Panzoult

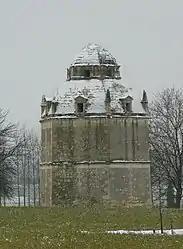
Dovecote

Panzoult is a commune in the Indre-et-Loire department in central France.